Julines Herring

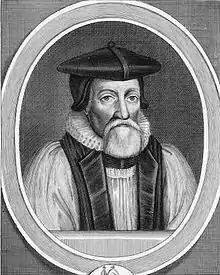
Thomas Morton

Herring was subject to attack and controversy on both sides, conservative and radical, during his preaching ministry at Shrewsbury. As early as 1620, just after Thomas Morton became Bishop of Coventry and Lichfield, Herring was reported to the authorities for failure to use the prayer book and to receive or administer the sacraments. Morton had clashed with Puritan clergy in his former Diocese of Chester over ceremonial practices and the Declaration of Sports. His response had been eirenic in spirit, if sometimes exacting and abrasive in person: he had, for example, given Thomas Paget, a leading Lancashire Puritan minister, 10 shillings towards his legal expenses after compelling him to appear with a list of written arguments against signing with the cross in baptism. Morton referred Herring to two neighbouring ministers for satisfaction and he made a written statement of his reservations. The two ministers supported Herring with a certificate to the bishop and he pronounced himself satisfied with Herring's integrity. However, the incident opened up a series of suspensions and reinstatements. It seems that he continued to conduct private fasts and Bible expositions even during periods when his public ministry was made impossible. These would have been held in Draper's Hall, which was his own home.